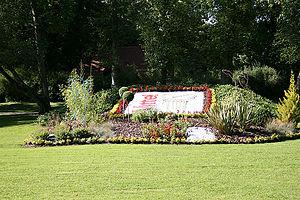
Vittel
Vittel est une commune française située dans le département des Vosges en région Grand Est, connue mondialement pour son eau minérale.